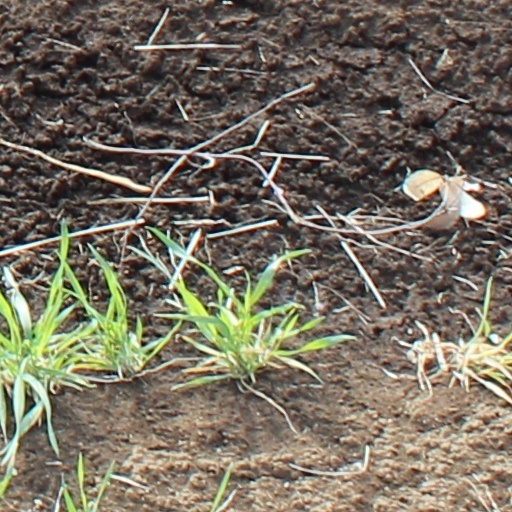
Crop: wheat